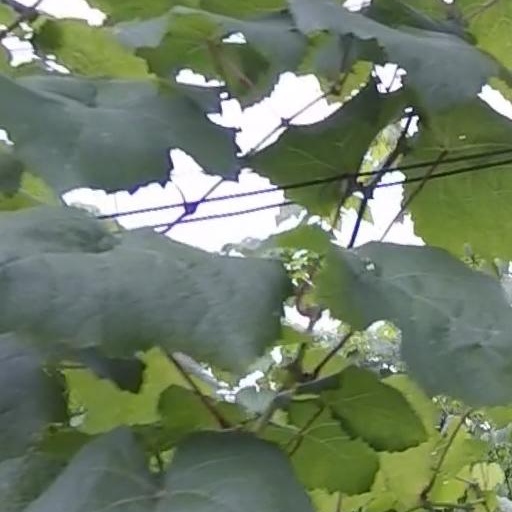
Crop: grape